Dinah May

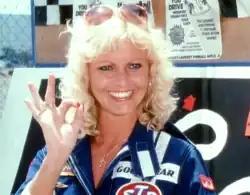
May in "The Optimist", 1983

May was born in Irby, Cheshire, and trained as a hairdresser. However, she found that she earned more money as a part-time model, and so took that up full-time. In 1976 she won Miss Great Britain and appeared as one of the score girls in BBC TV's "It's A Knockout" for three years between 1976 and 1978.